Romanisael

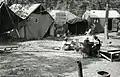
Romani encampment in Stockholm, Sweden, 1931

Romanisael history and culture is particularly related to other Romani subgroups in Northern Europe such as Kaale, Kalé, Romanichal and Scottish Lowland Romani.